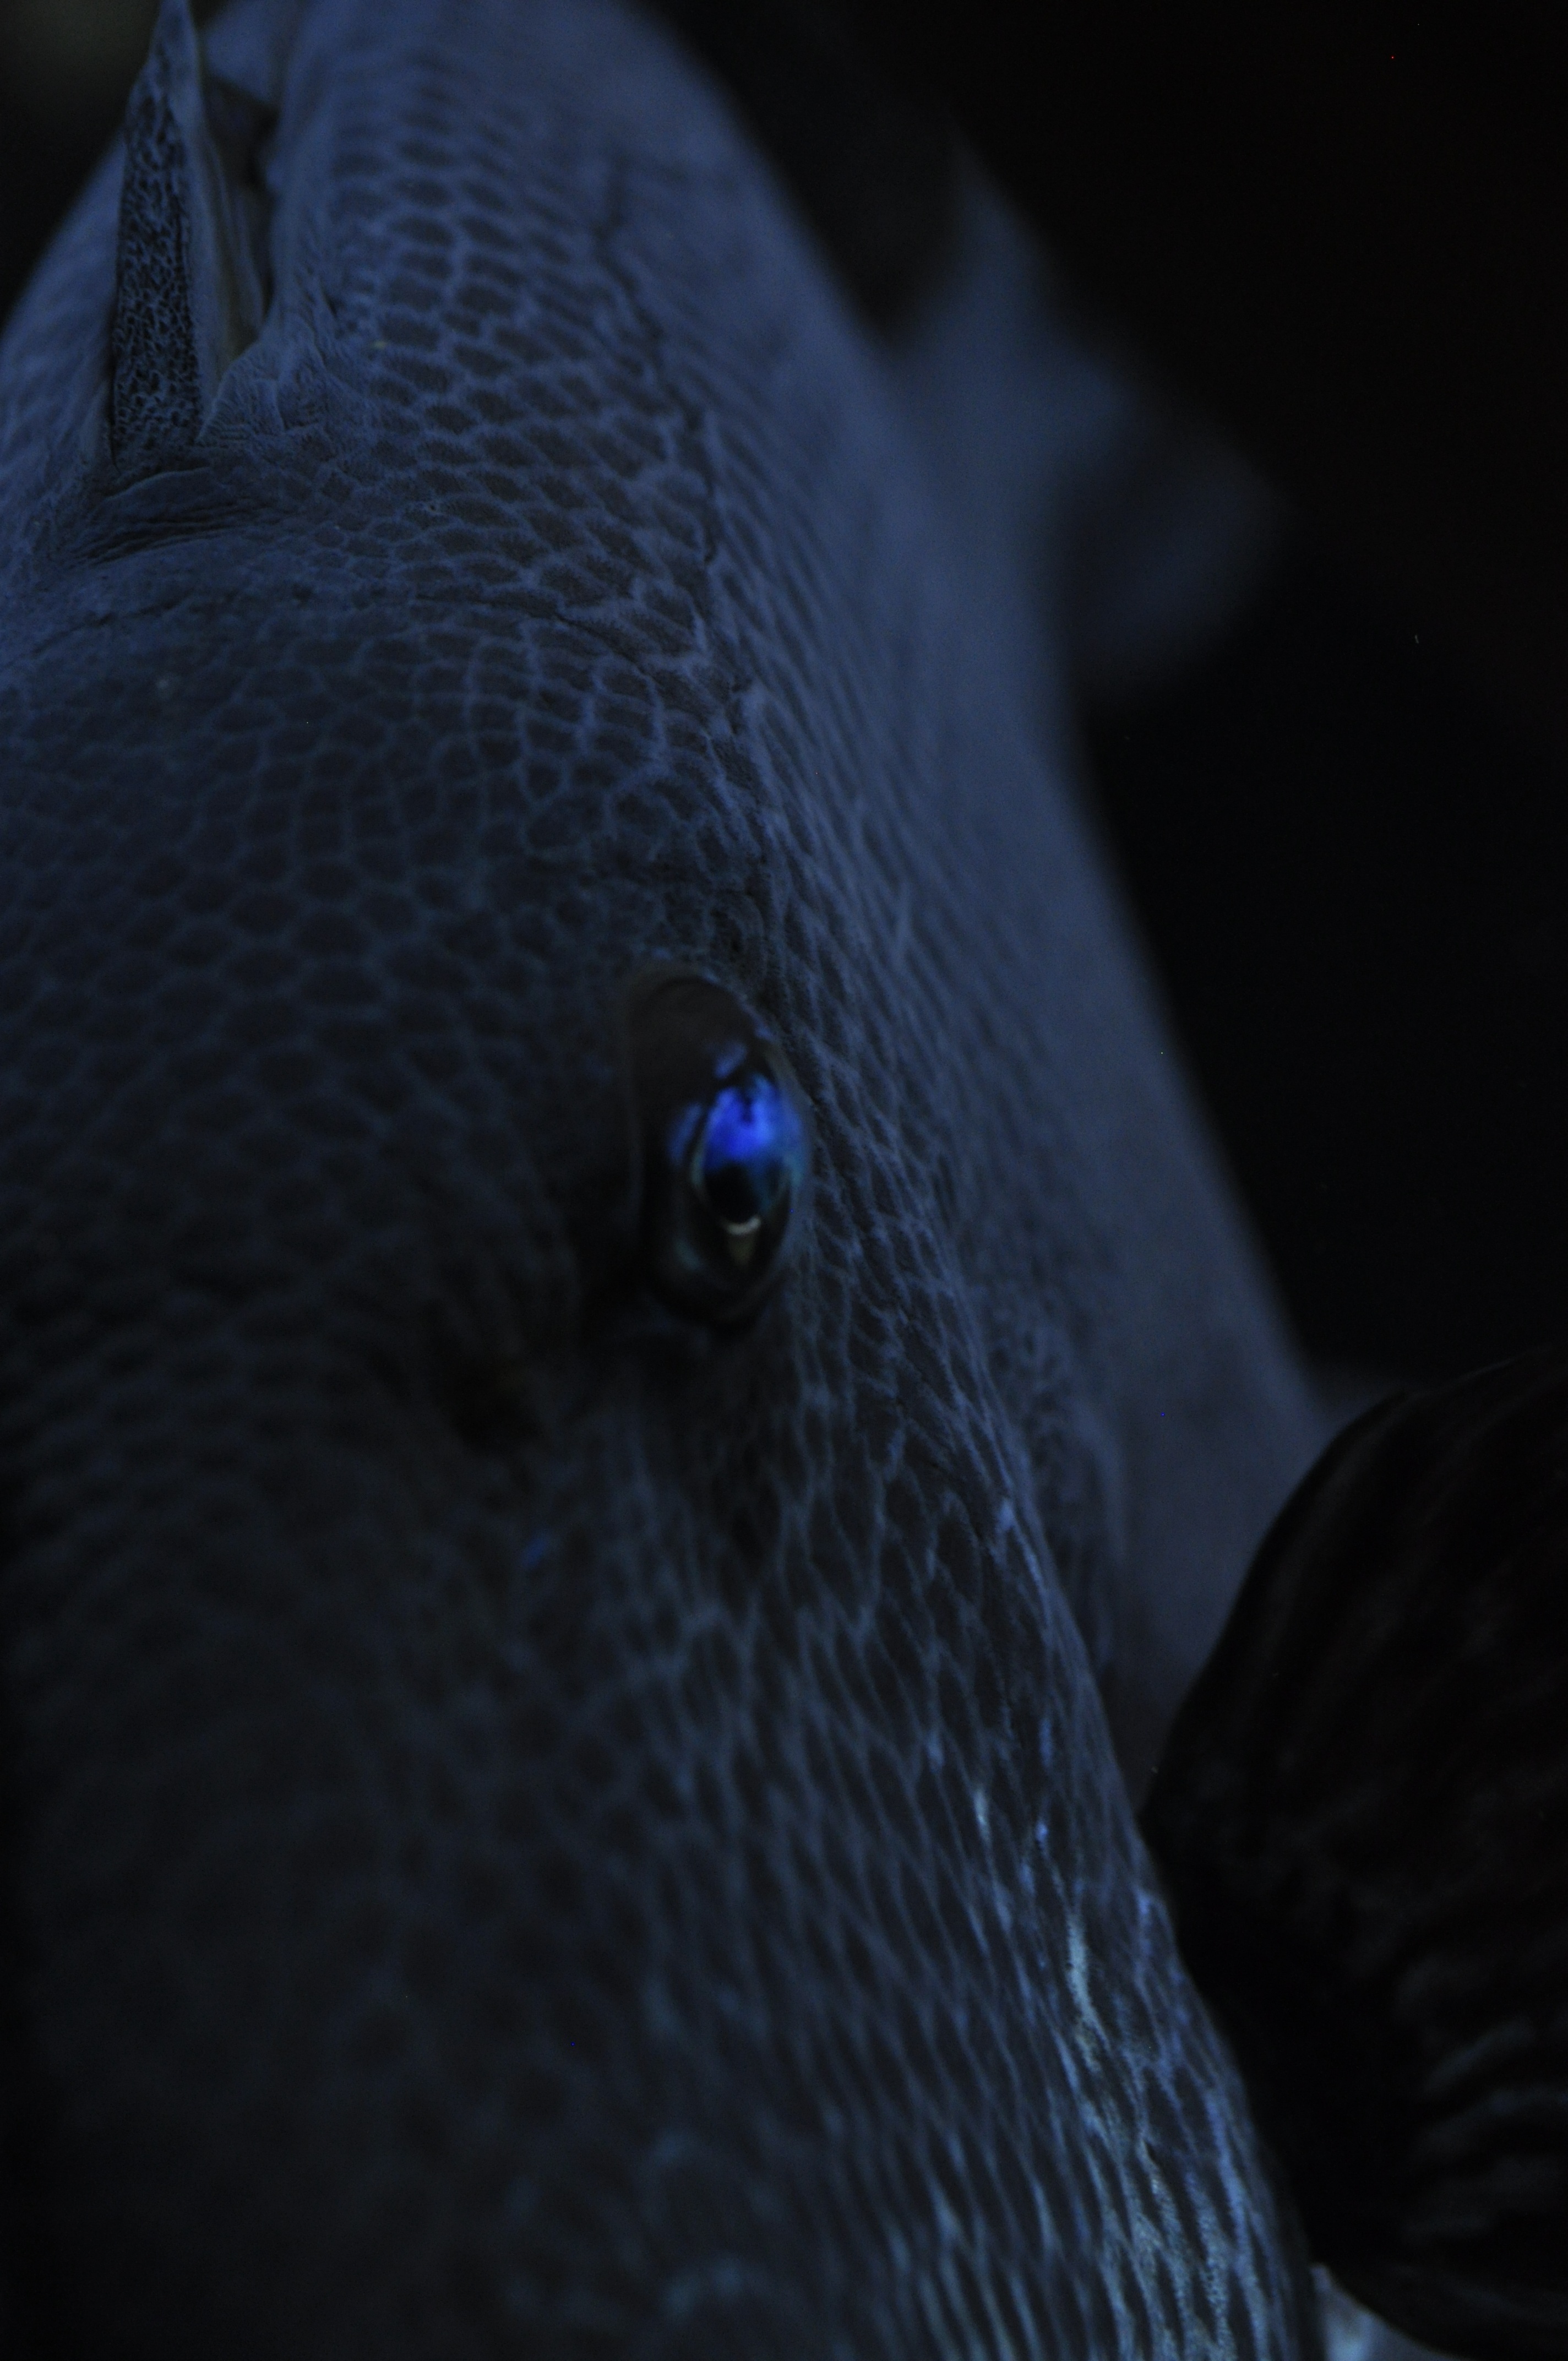
sea, water, ocean, animal, underwater, mammal, darkness, blue, black, fish, close, elephant, sea animal, coral reef, reef, close up, face, aquarium, eye, head, vertebrate, creature, organ, exotic, exot, underwater world, meeresbewohner, macro photography, retired, water creature, elephants and mammoths